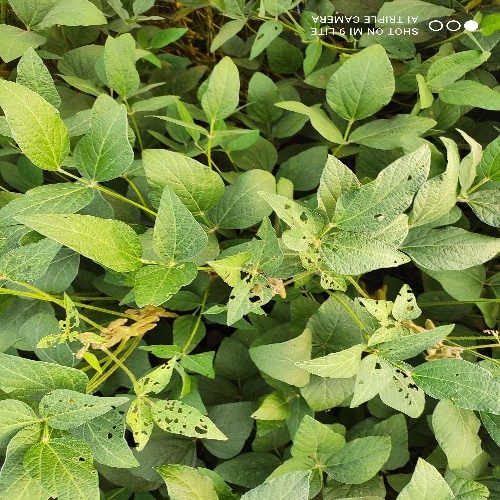
Label: Caterpillar